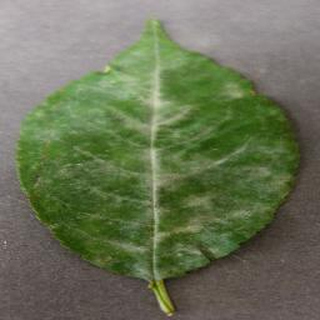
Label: cherry_powdery_mildew